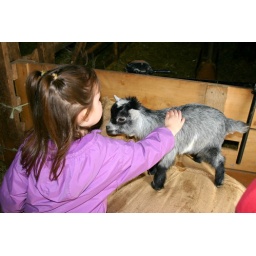
This little goat was running around the animal barn. Ava thought it was so cute and kept petting the little kid.